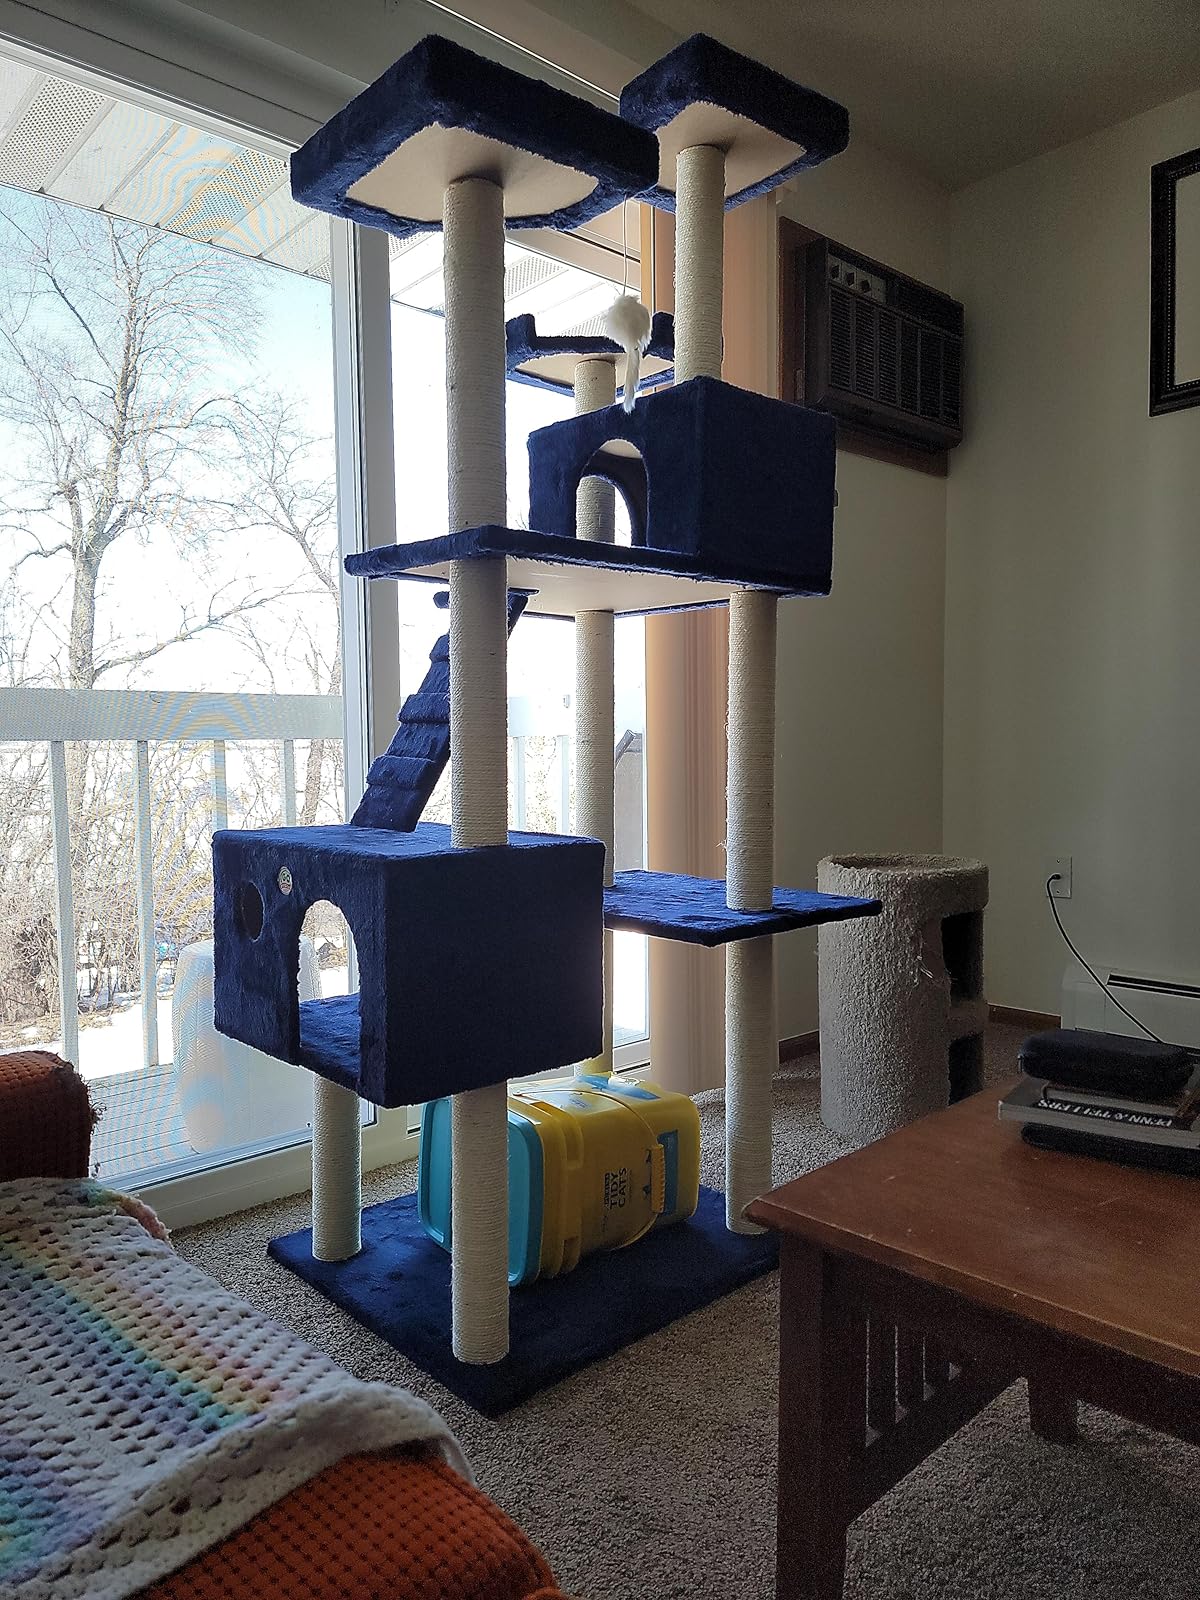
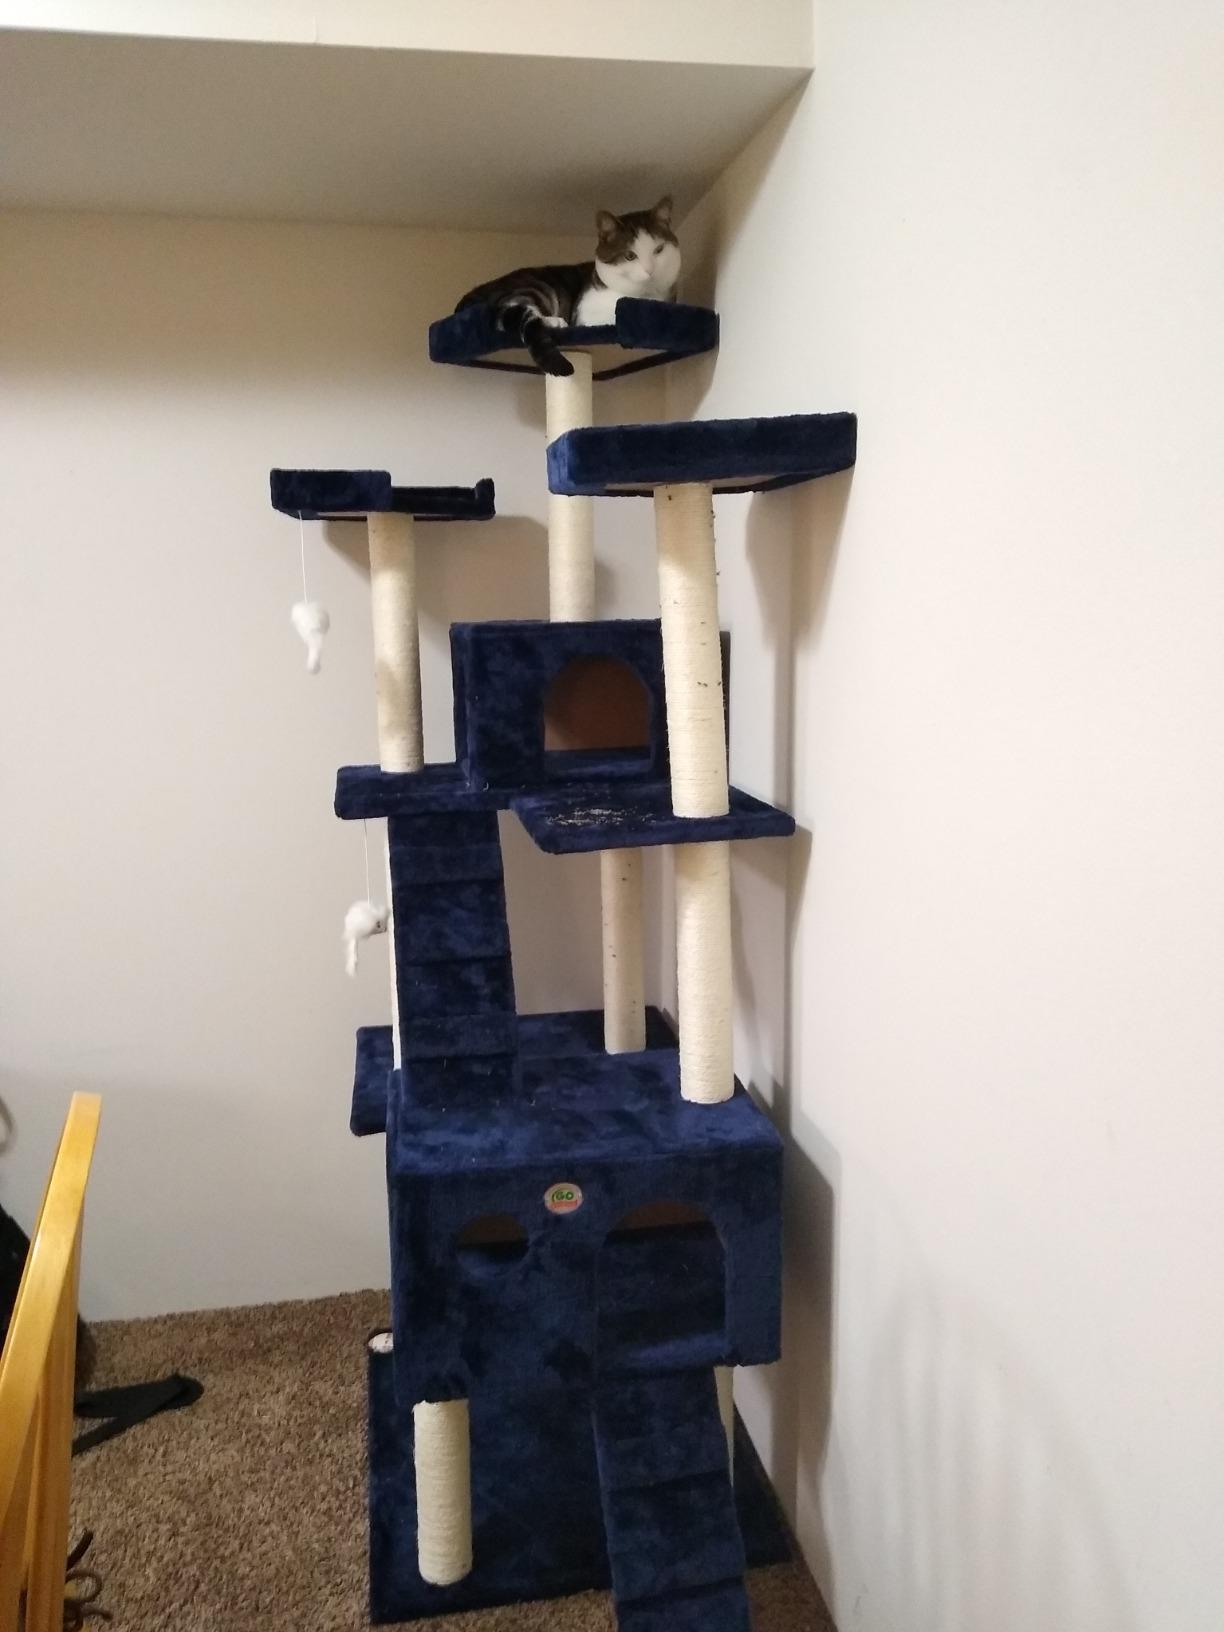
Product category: items_cat tree
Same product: yes